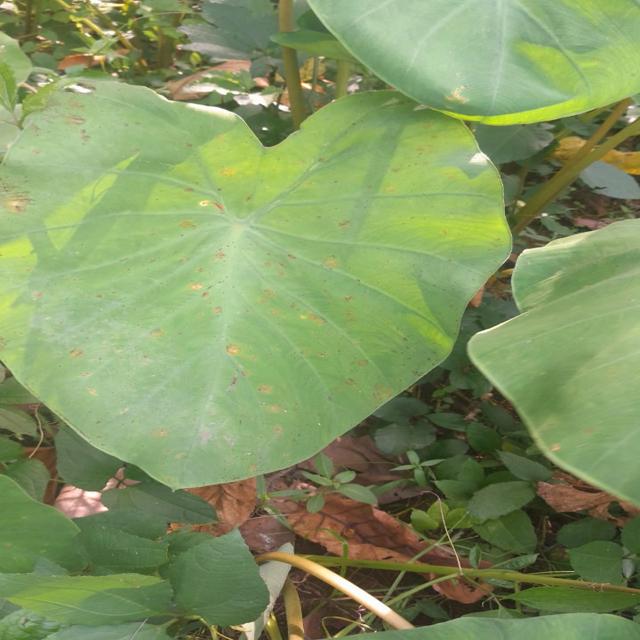
Label: Early_Blight